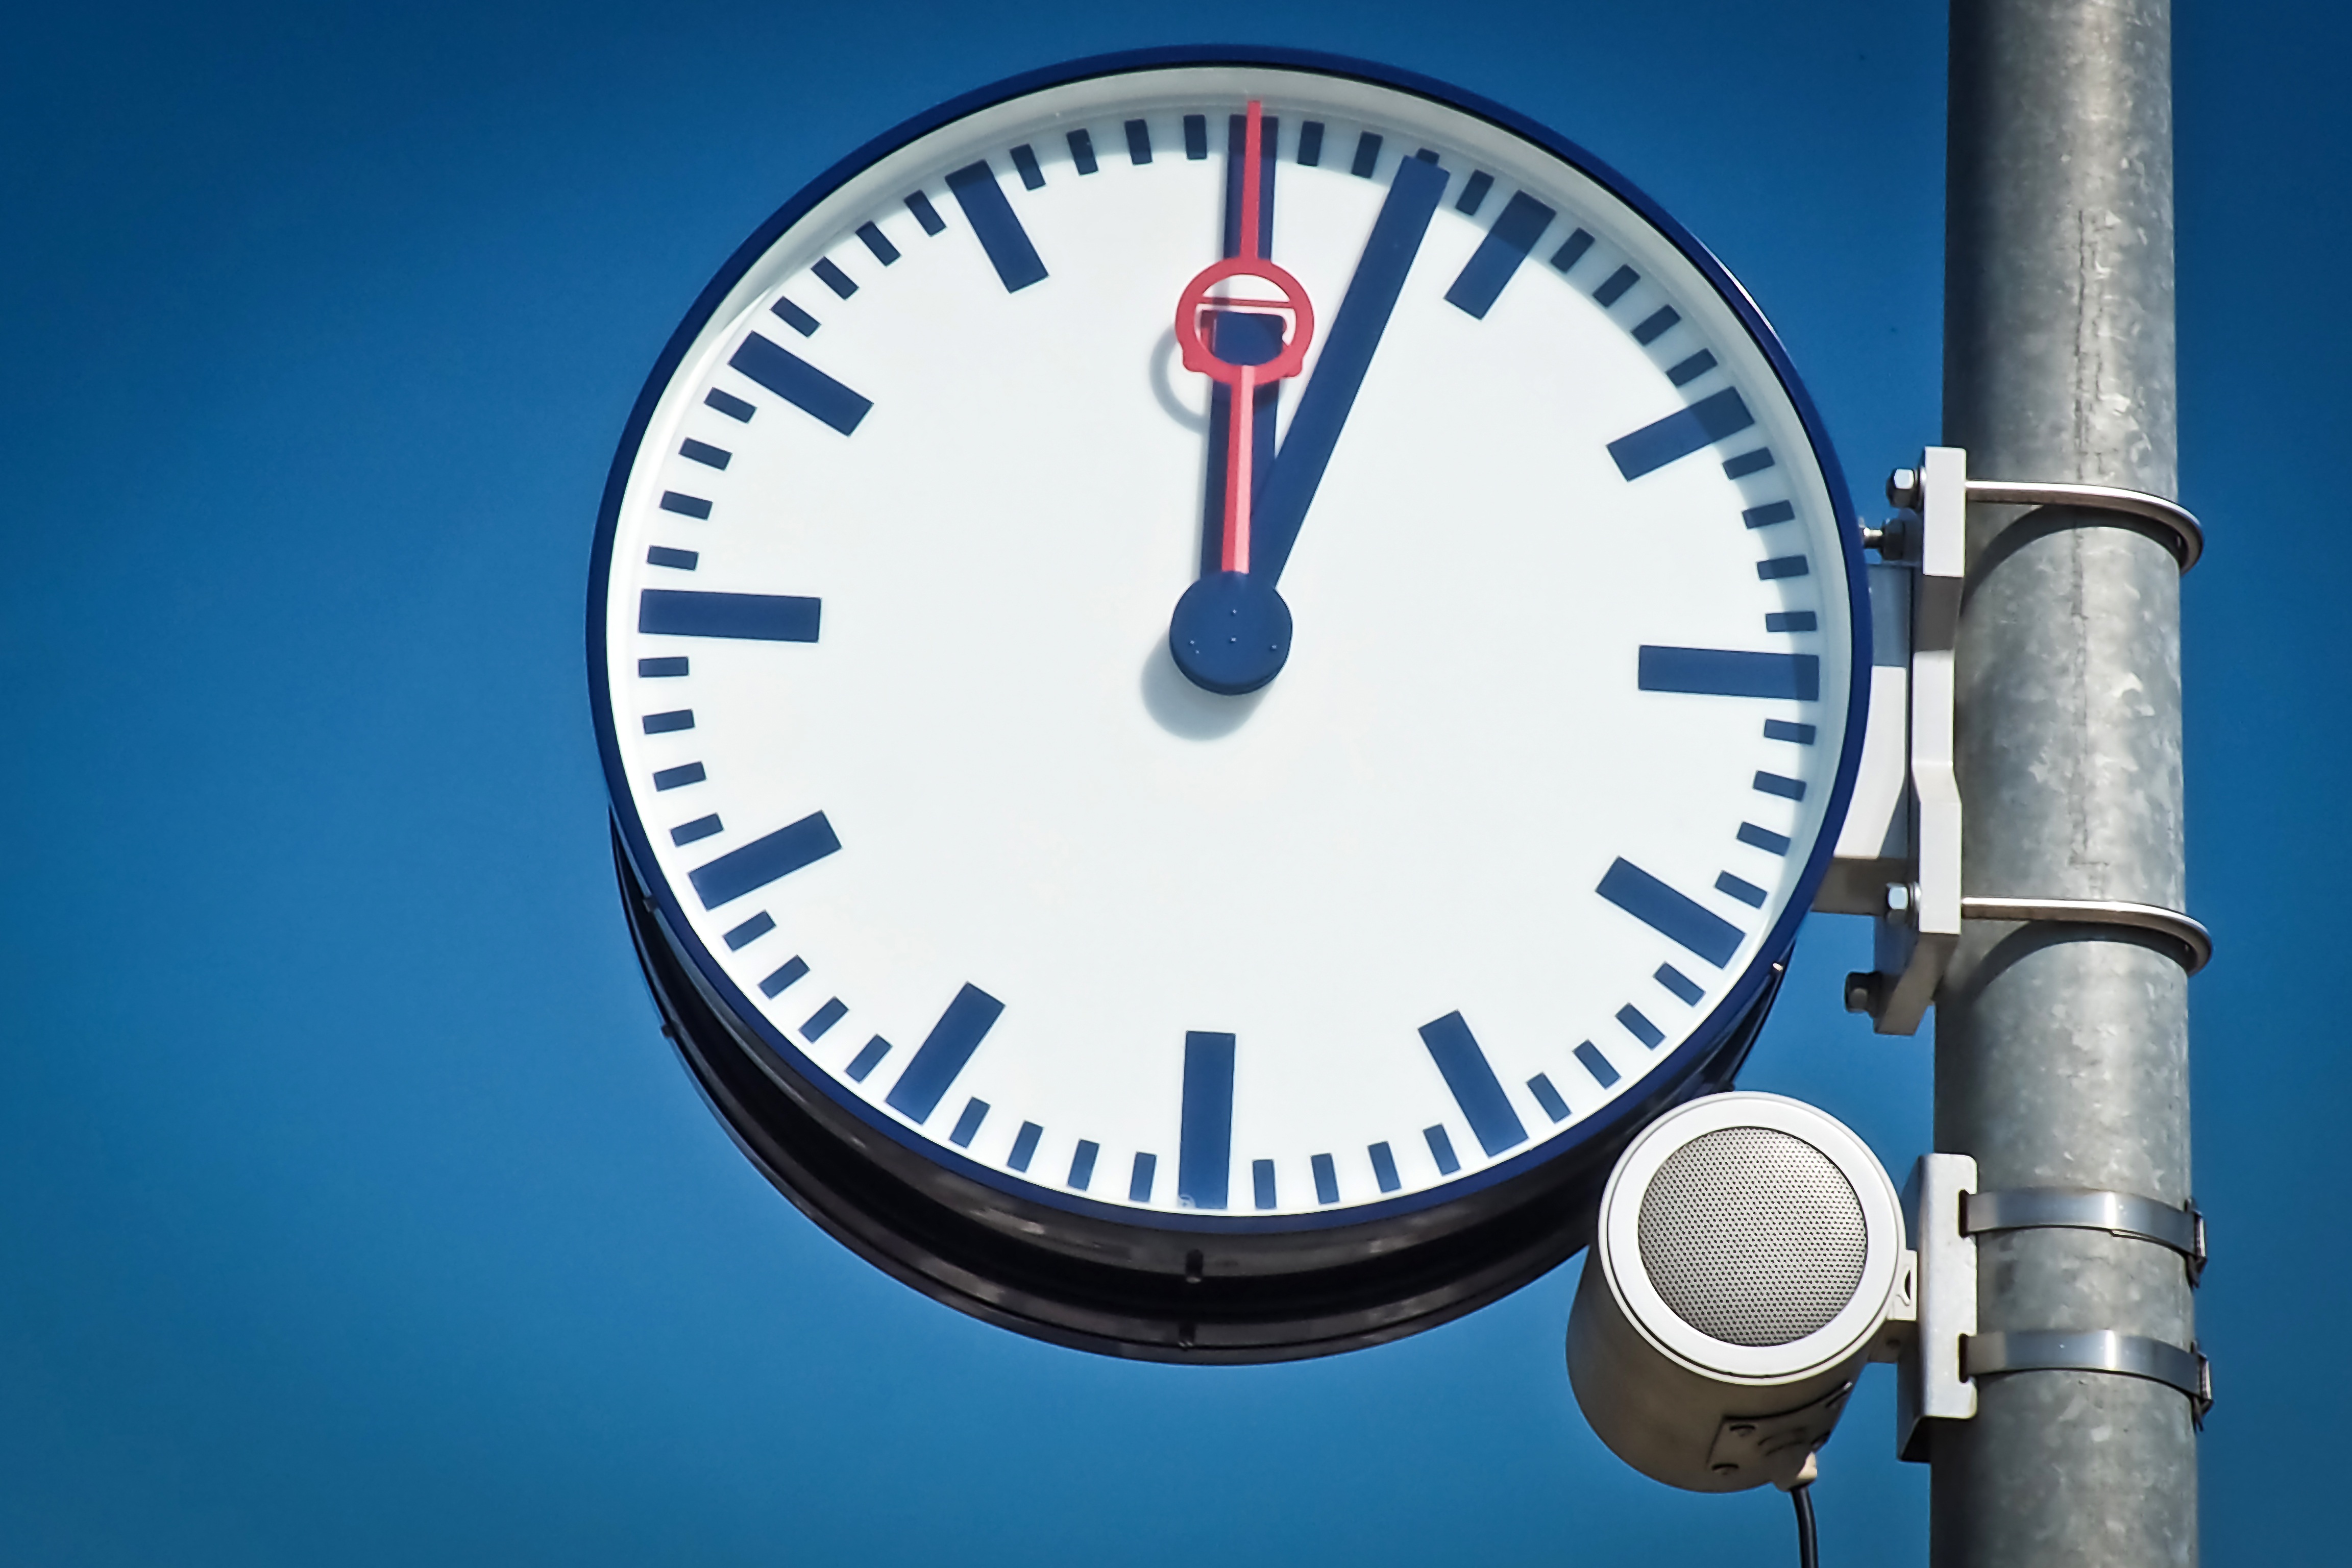
technology, traffic, clock, time, train, ad, travel, metal, platform, blue, gauge, decor, circle, clock face, departure, arrival, carrier, speakers, hours, pointer, time indicating, time of, station clock, announcement, go away